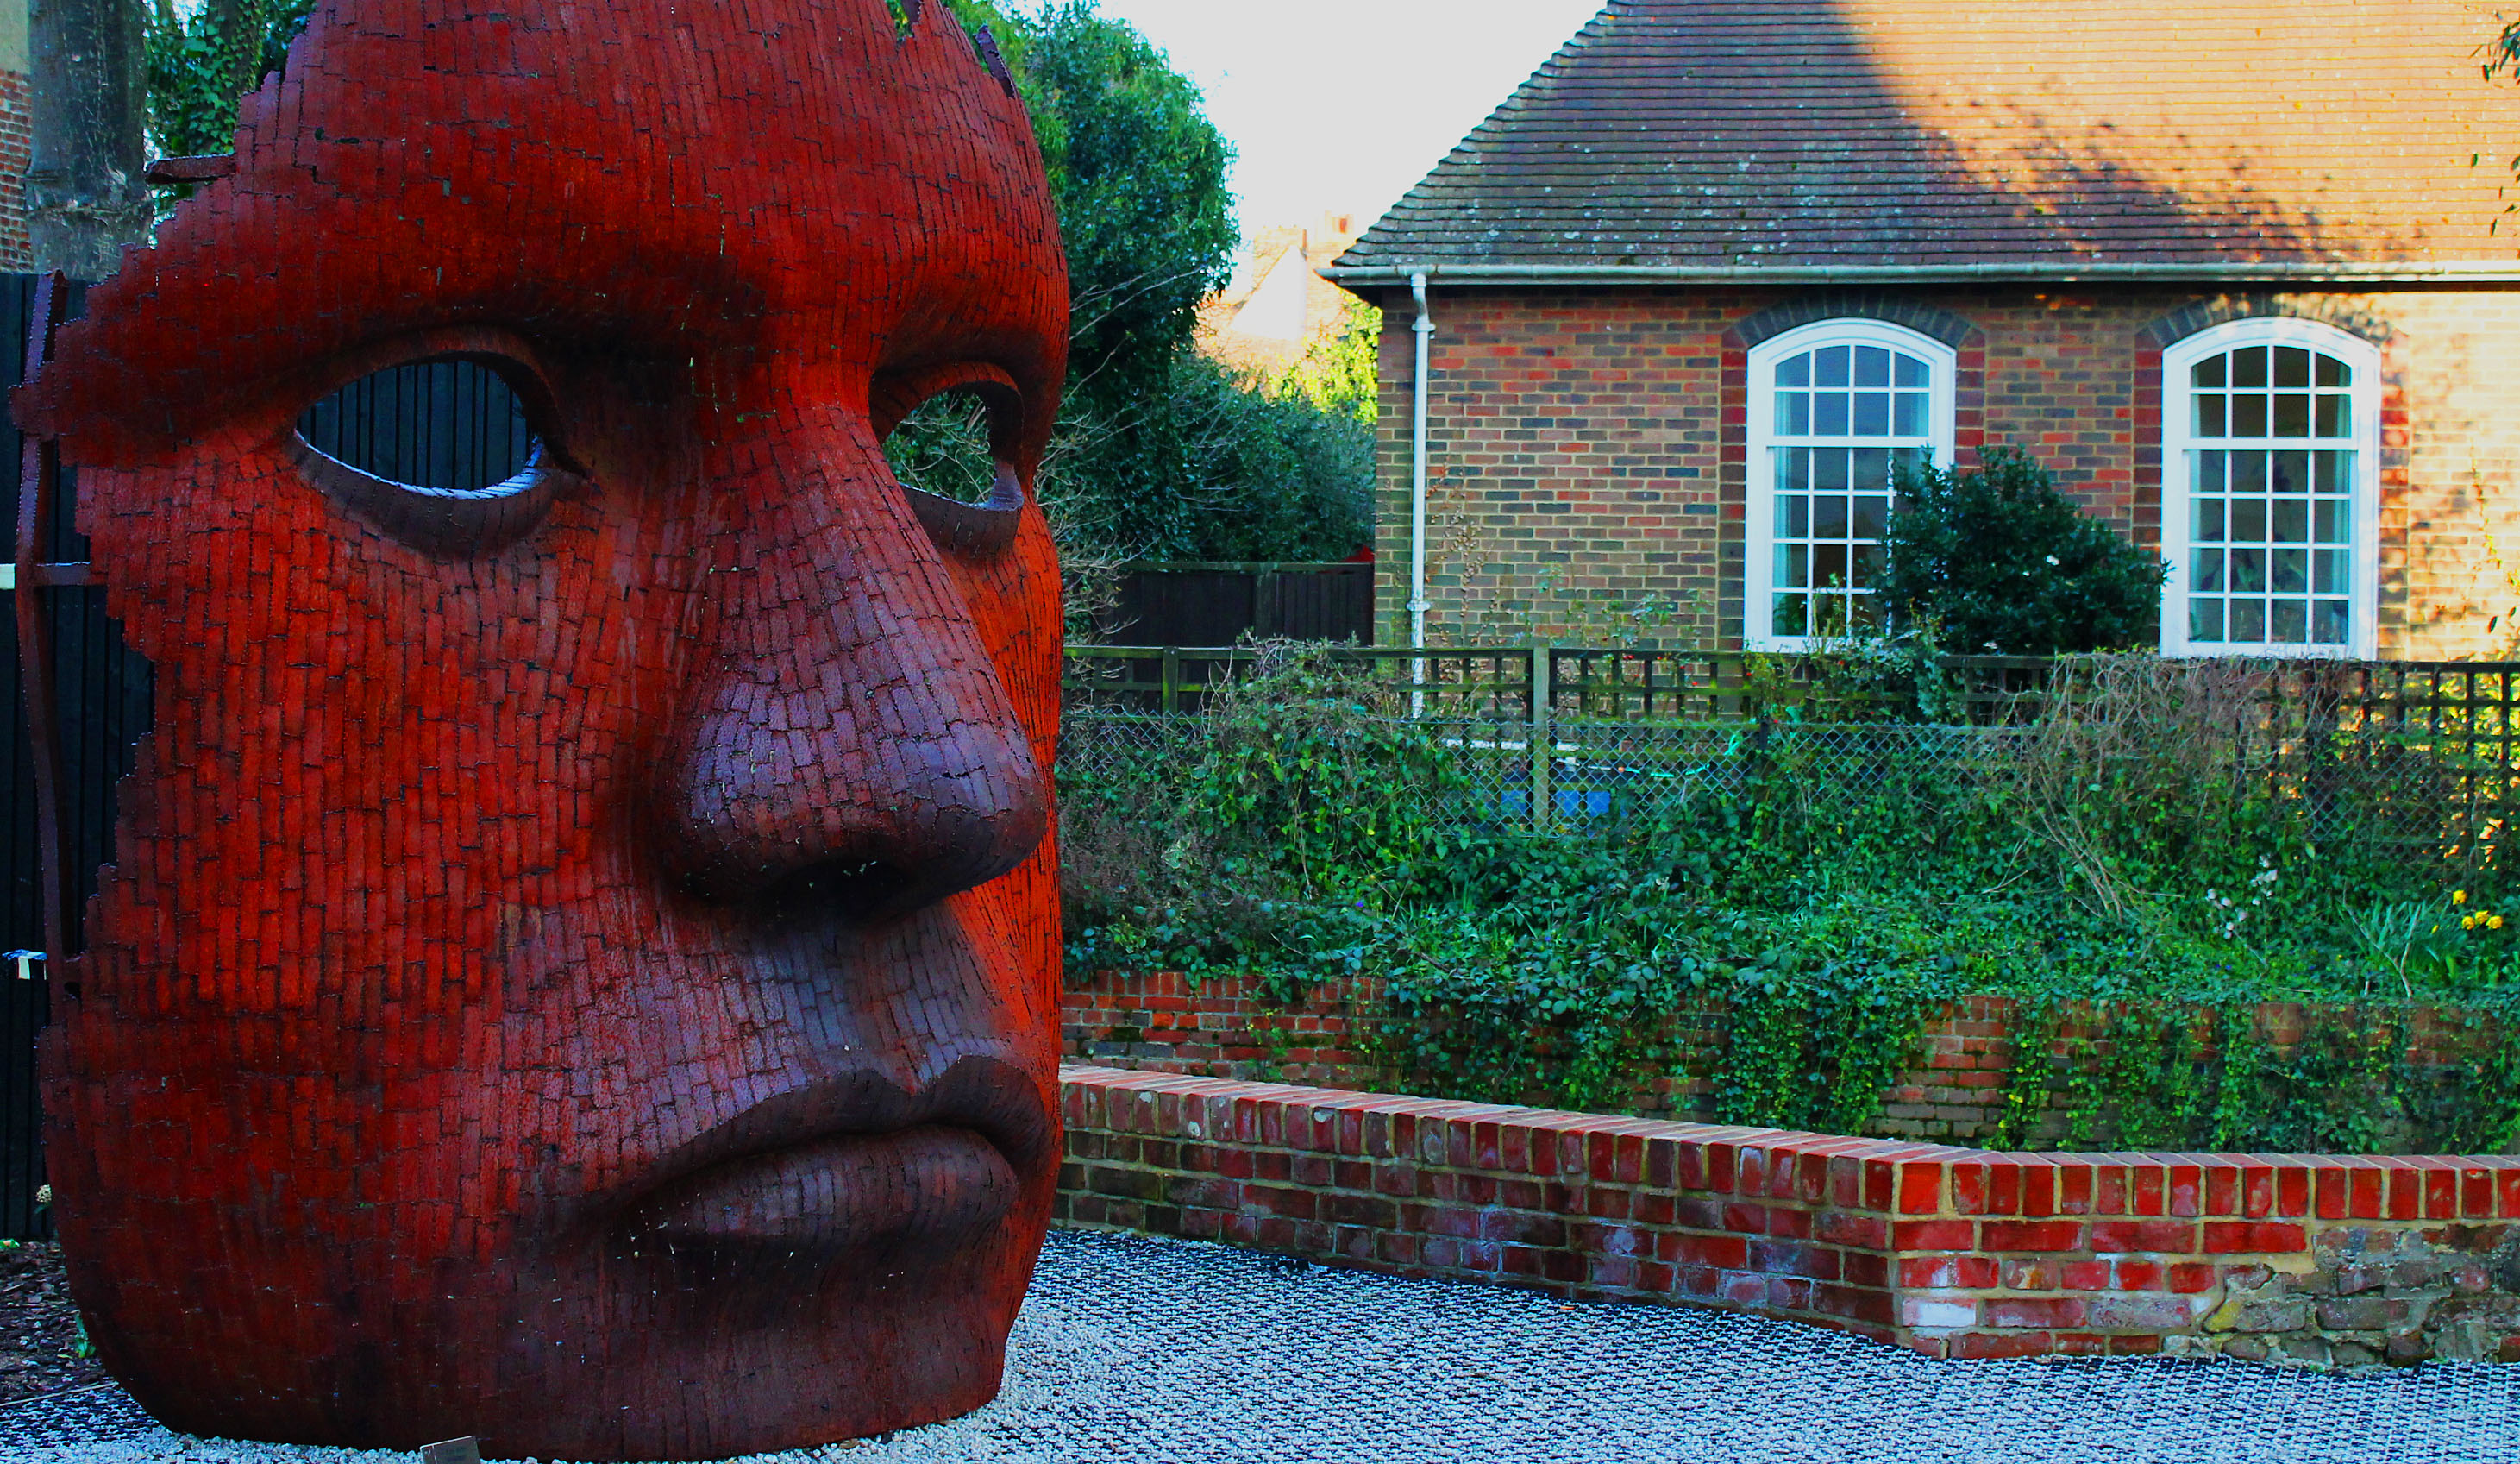
wall, red, color, contrast, colour, sculpture, art, 2013, les, mural, dailyshoot, dazzlingshot, vividandstriking, leshaines, dailyshoot2013, anawesomeshoot